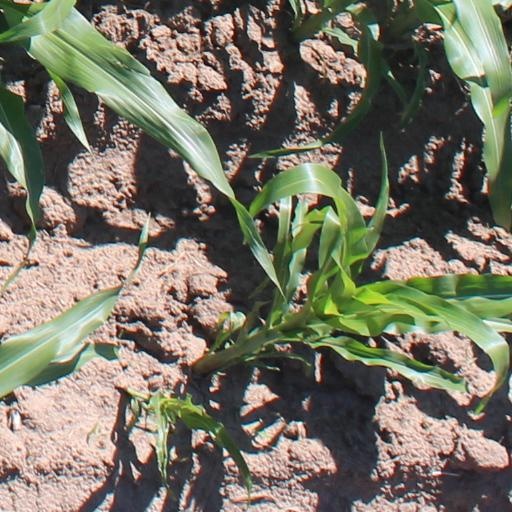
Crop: maize; corn